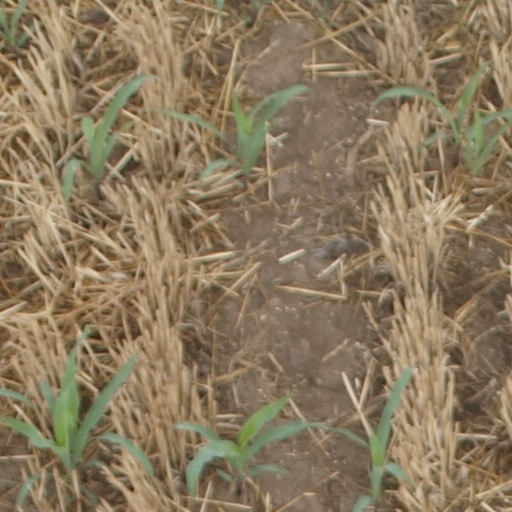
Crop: maize; corn